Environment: real
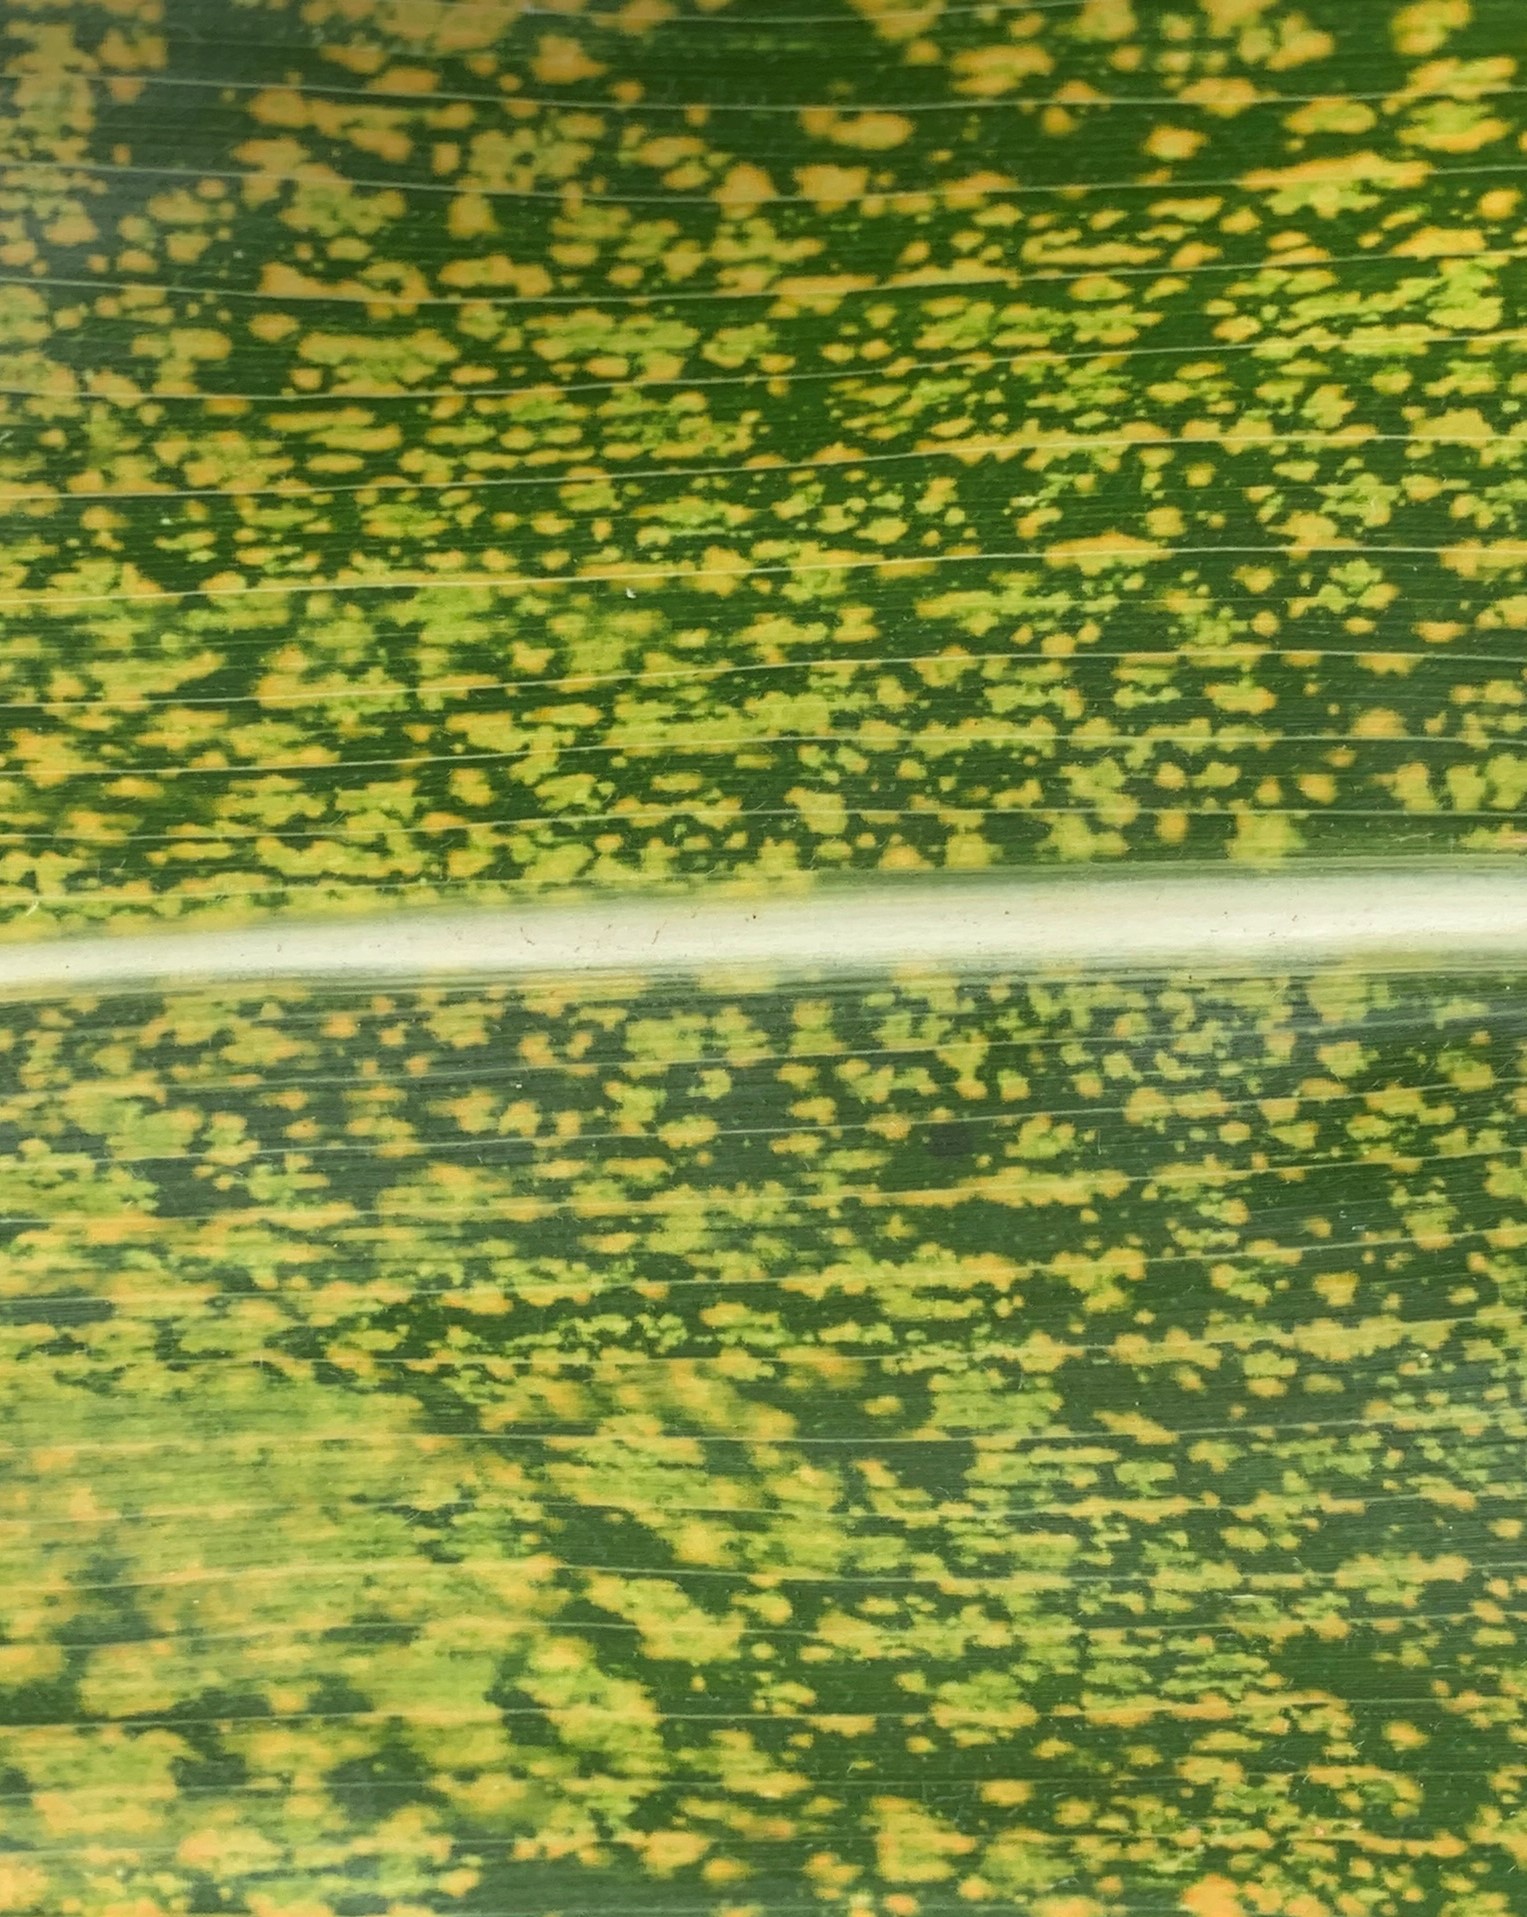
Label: lethal_necrosis